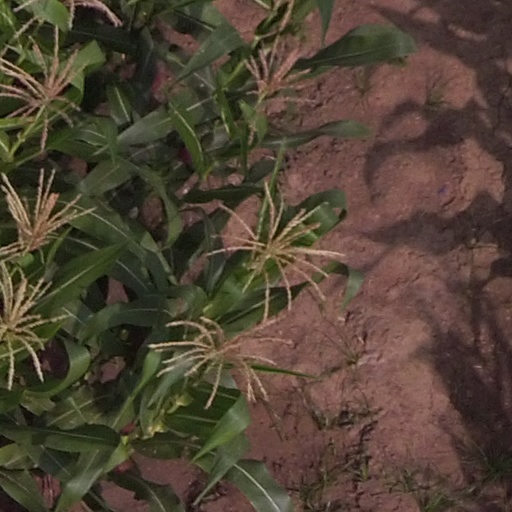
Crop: maize; corn